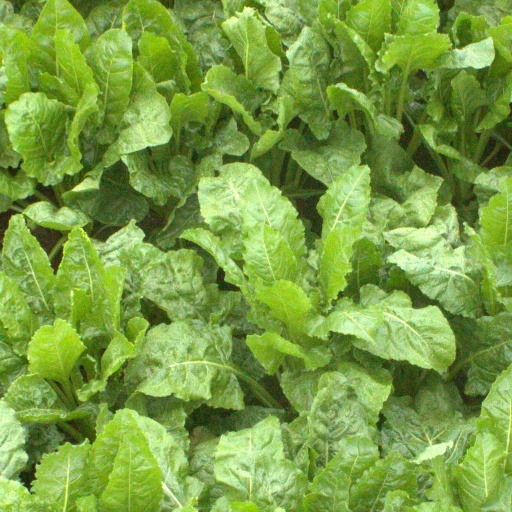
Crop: sugar beet